Intertidal biofilm

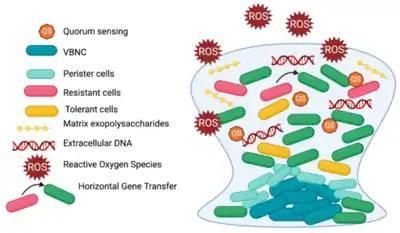
Various types of interactions within the biofilm(1) Communication through quorum sensing (2) Adaptations to varying conditions such as light

Diatoms are a major component of intertidal biofilms, and they excrete EPS that support many functions, such as desiccation resistance, motility, and metabolite exchange. The EPS produced by microalgae also enhance biofilm growth and help other members of the biofilm with adhesion and migration. EPS are mostly composed of polysaccharides, but may also include proteins, nucleic acids, lipids, and low-molecular-weight, non-carbohydrate compounds.